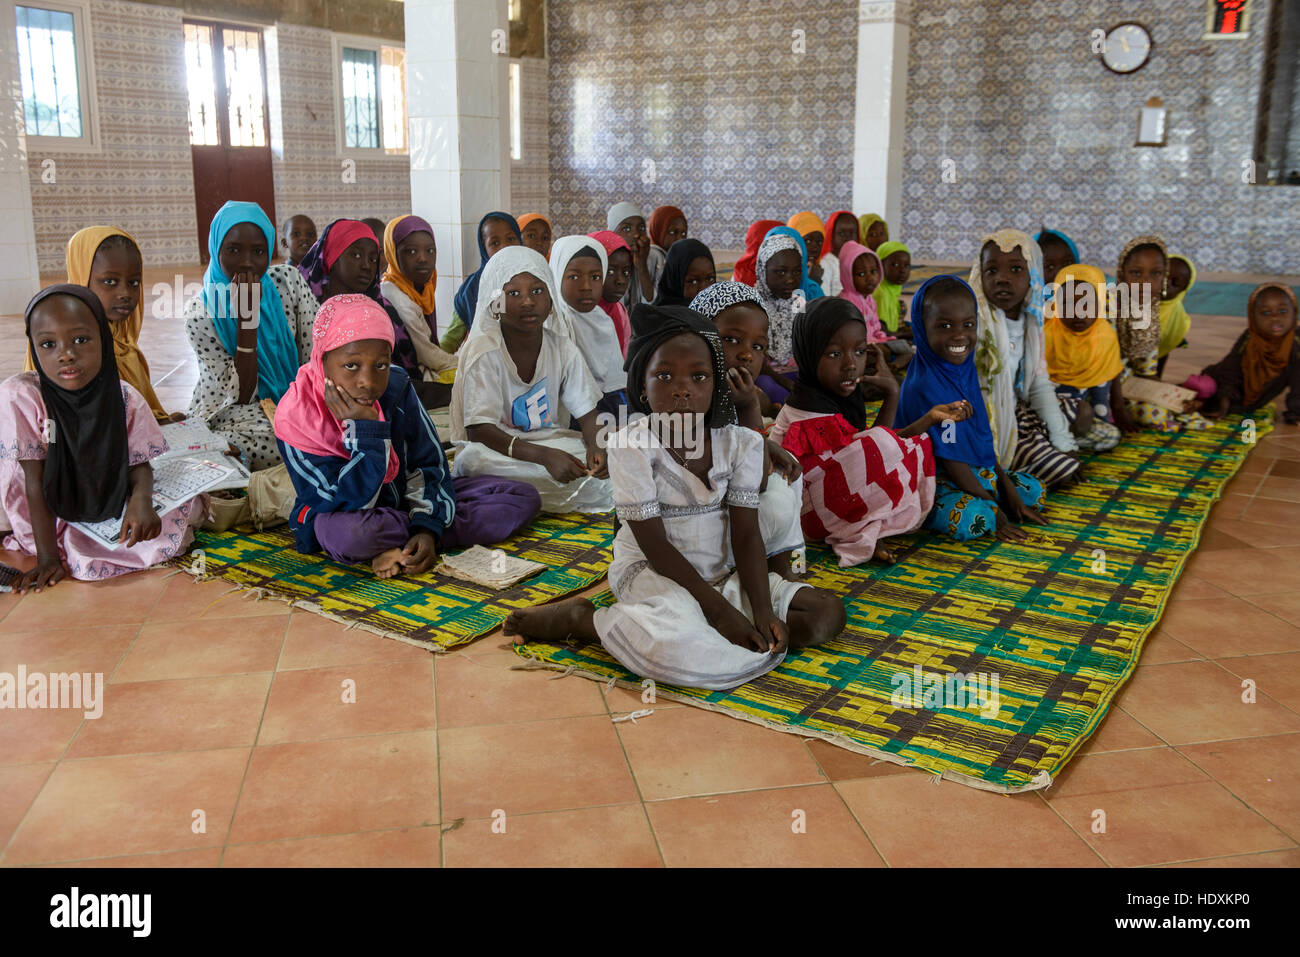
Nataal bii ay gone ñoo ci nekk ak ay ñu xaw a magaale waaye nag ay dongo yuy jàng lañ xaw a niru ay jigéen lañu ñi ngi toog cig basaŋ toog ñoom ñépp def ay sàppe daldi dañoo muuru nag mbaar miñ nekk nag xaw naa niru ak jàkka waaye mbaar la boo xoolee dafa mel ni dañiy jàng am na ñu yor ay téere am na ñuy tiim lu mel ni ay cahier.